Nii Akuetteh

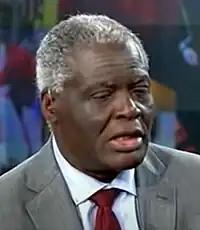
Akuetteh in 2017

Nii Akuetteh is a Ghanaian born policy analyst and activist. Akuetteh is the founder of the Democracy & Conflict Research Institute based in Accra, Ghana. He is the former executive director of Africa Action and Editor at TransAfrica.